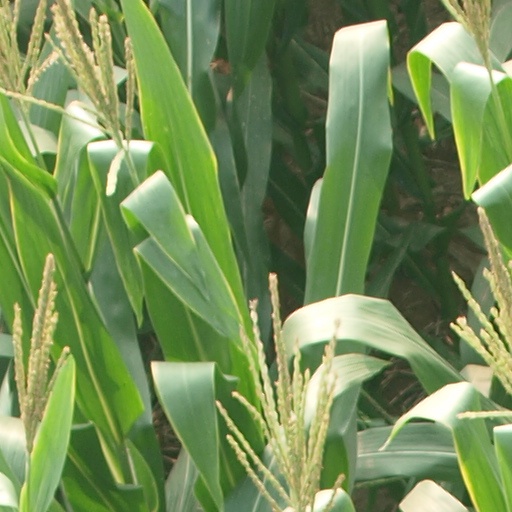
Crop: maize; corn